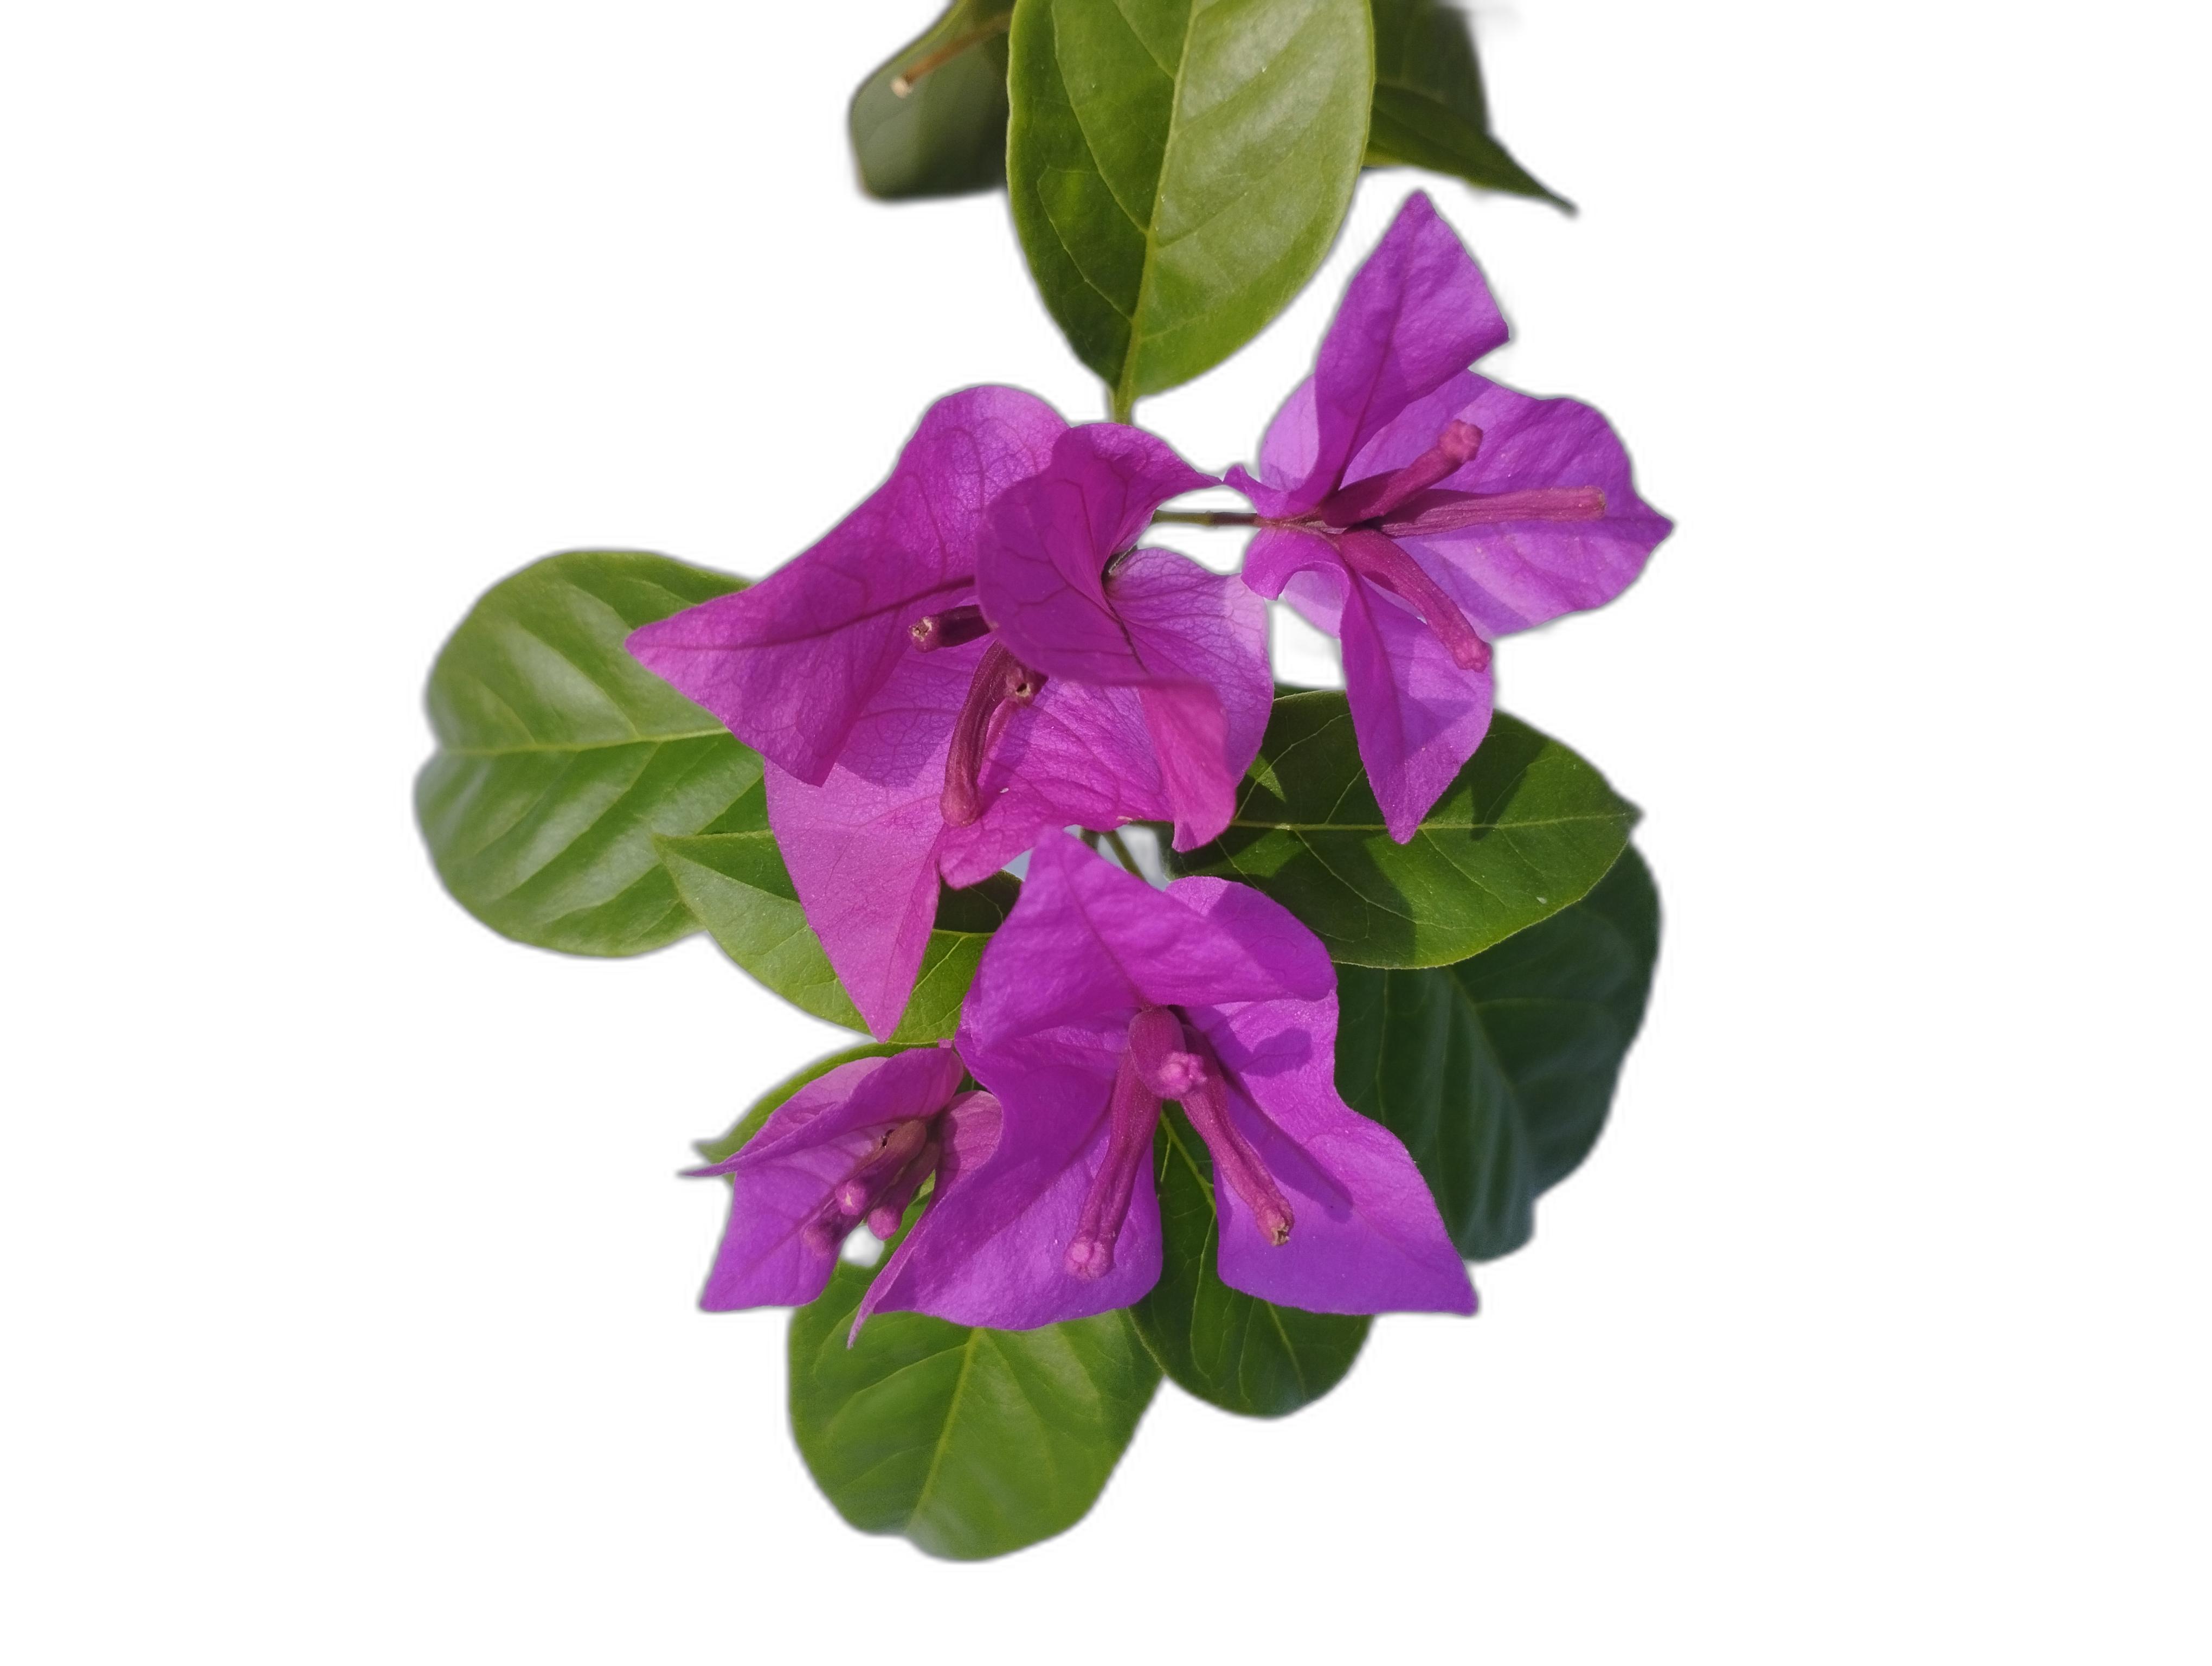
Label: Bougainvillea